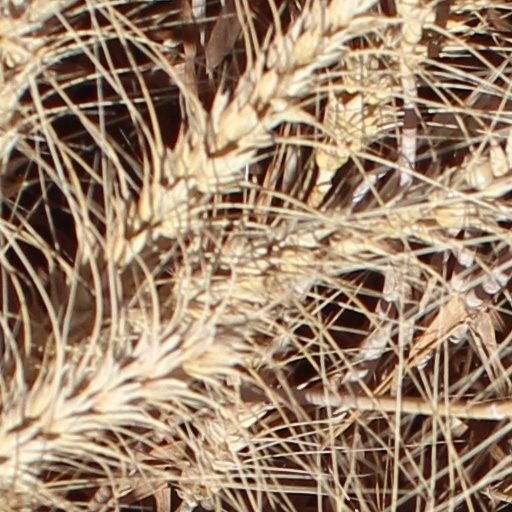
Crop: wheat